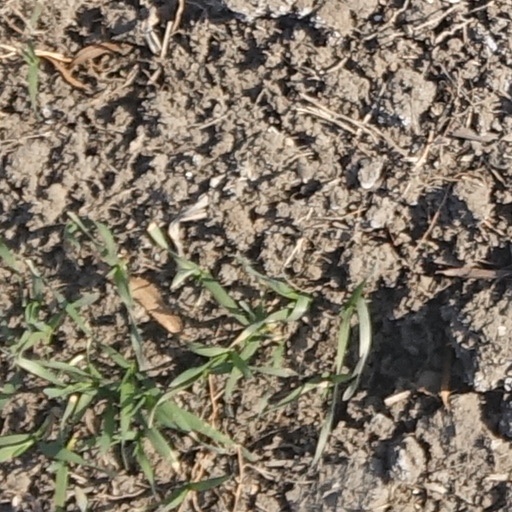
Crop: wheat